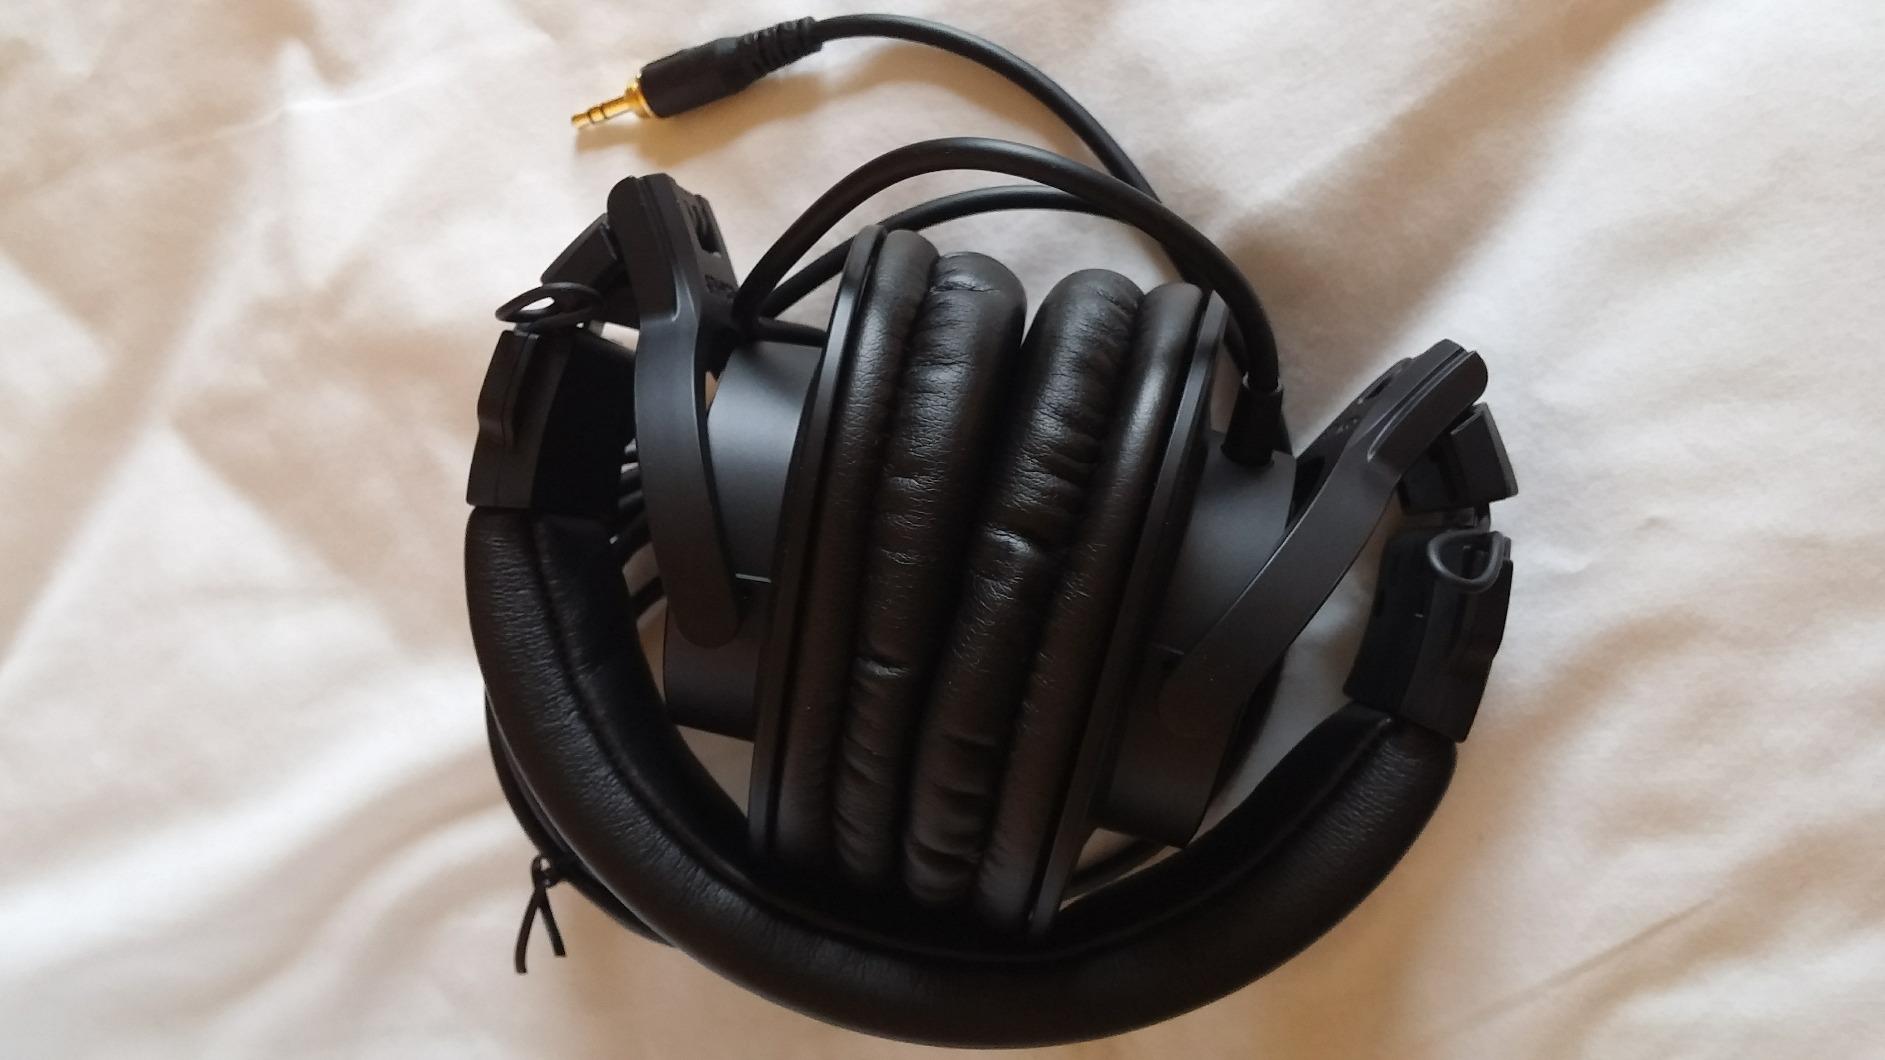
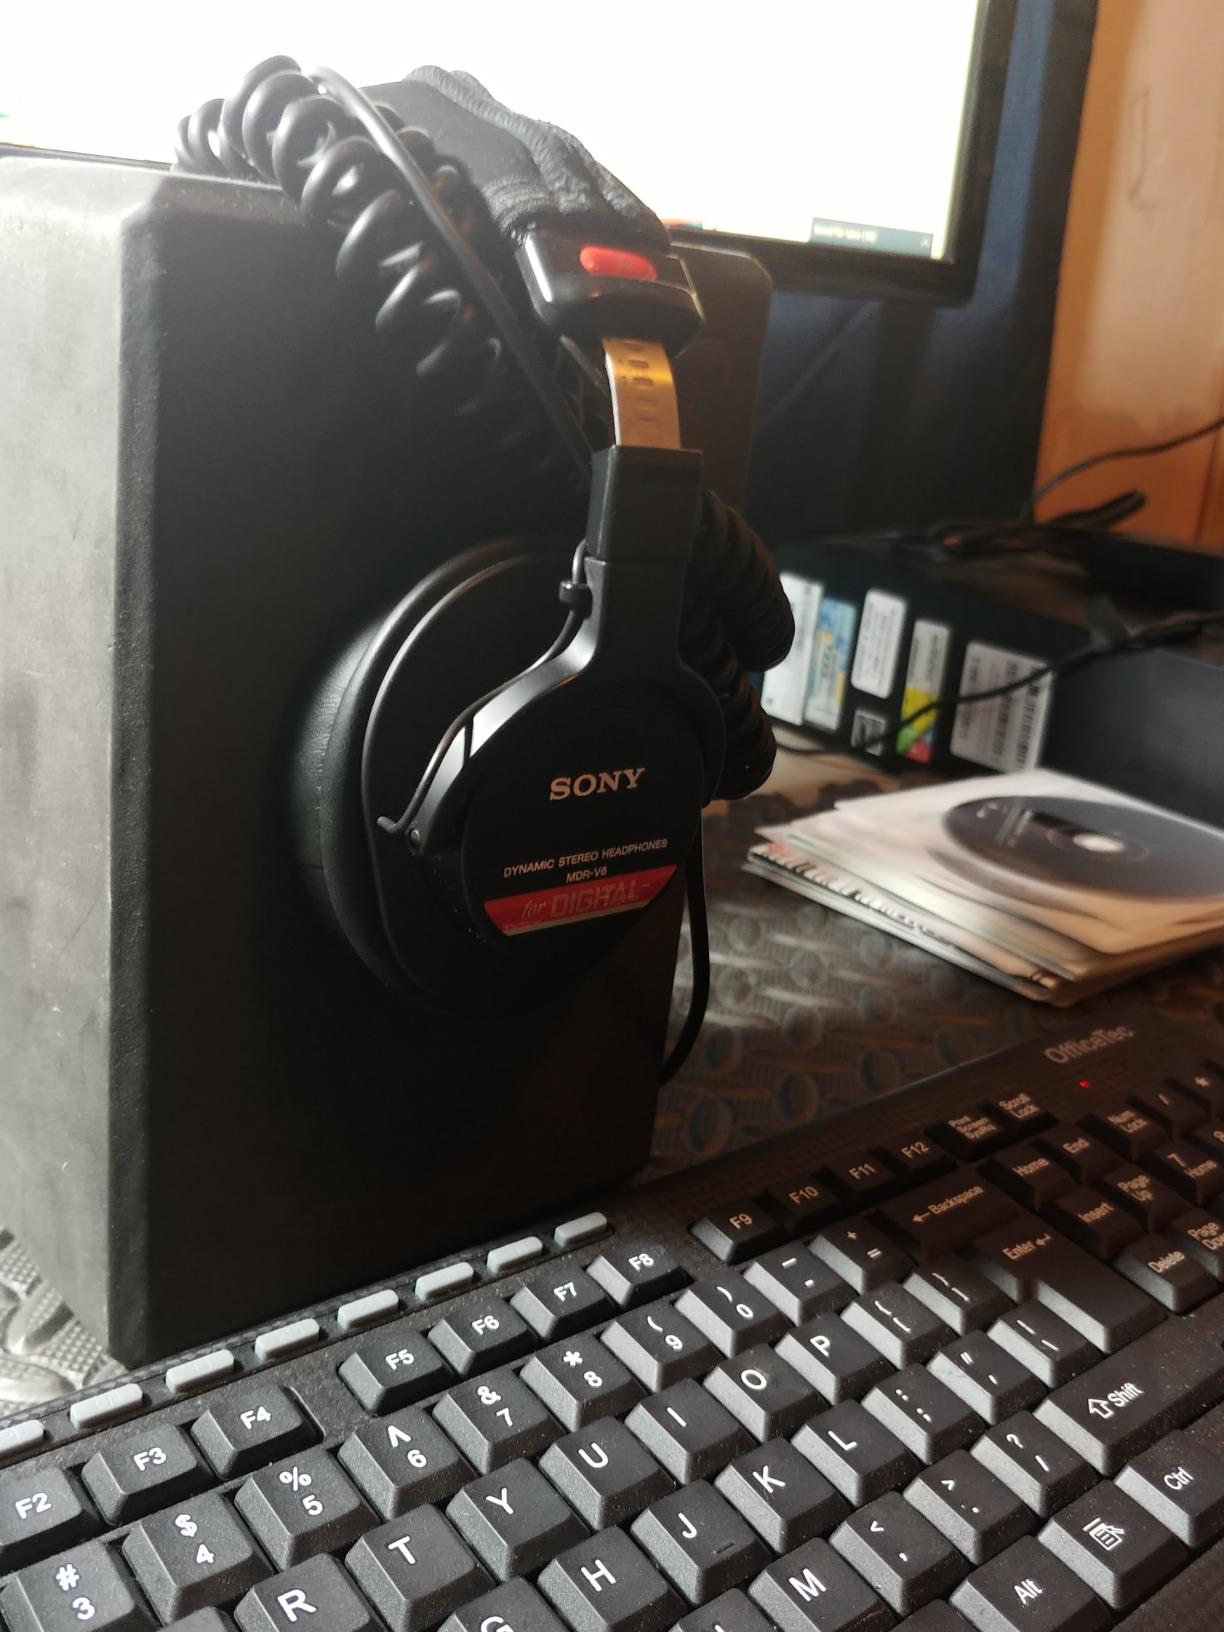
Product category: headphones
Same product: no